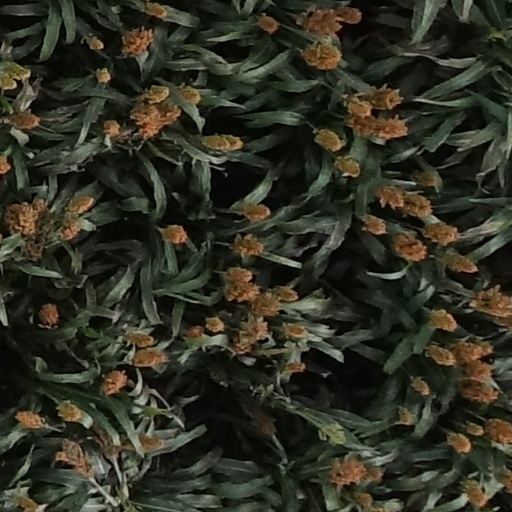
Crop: sorghum